J. B. Allen House (Chestnut Grove, Kentucky)

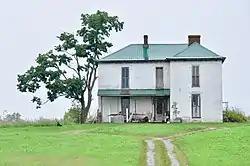
J. B. Allen House, September 2018

J. B. Allen House is a historic residence in Chestnut Grove, Kentucky, United States, that is listed on the National Register of Historic Places.